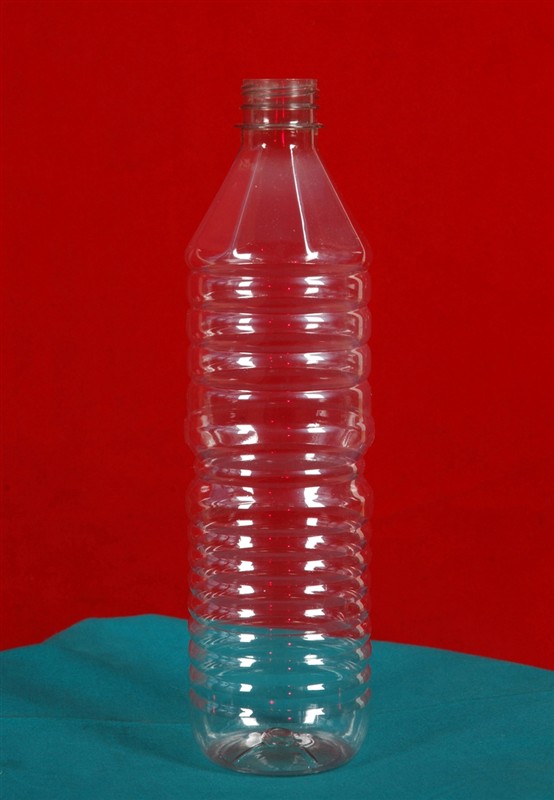
Waste category: plastic